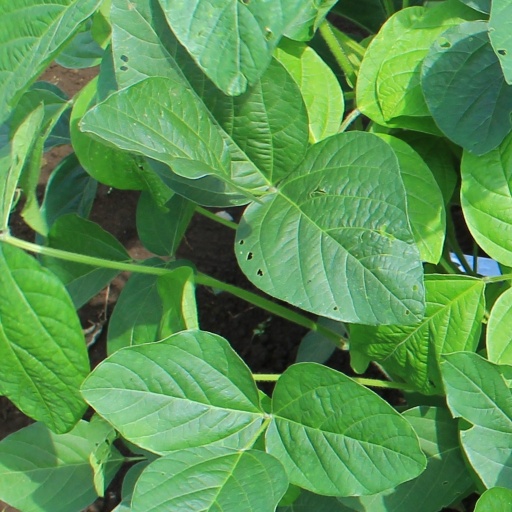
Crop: soybean